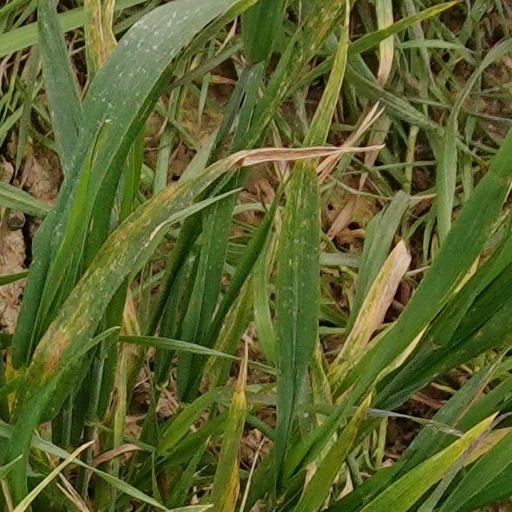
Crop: wheat